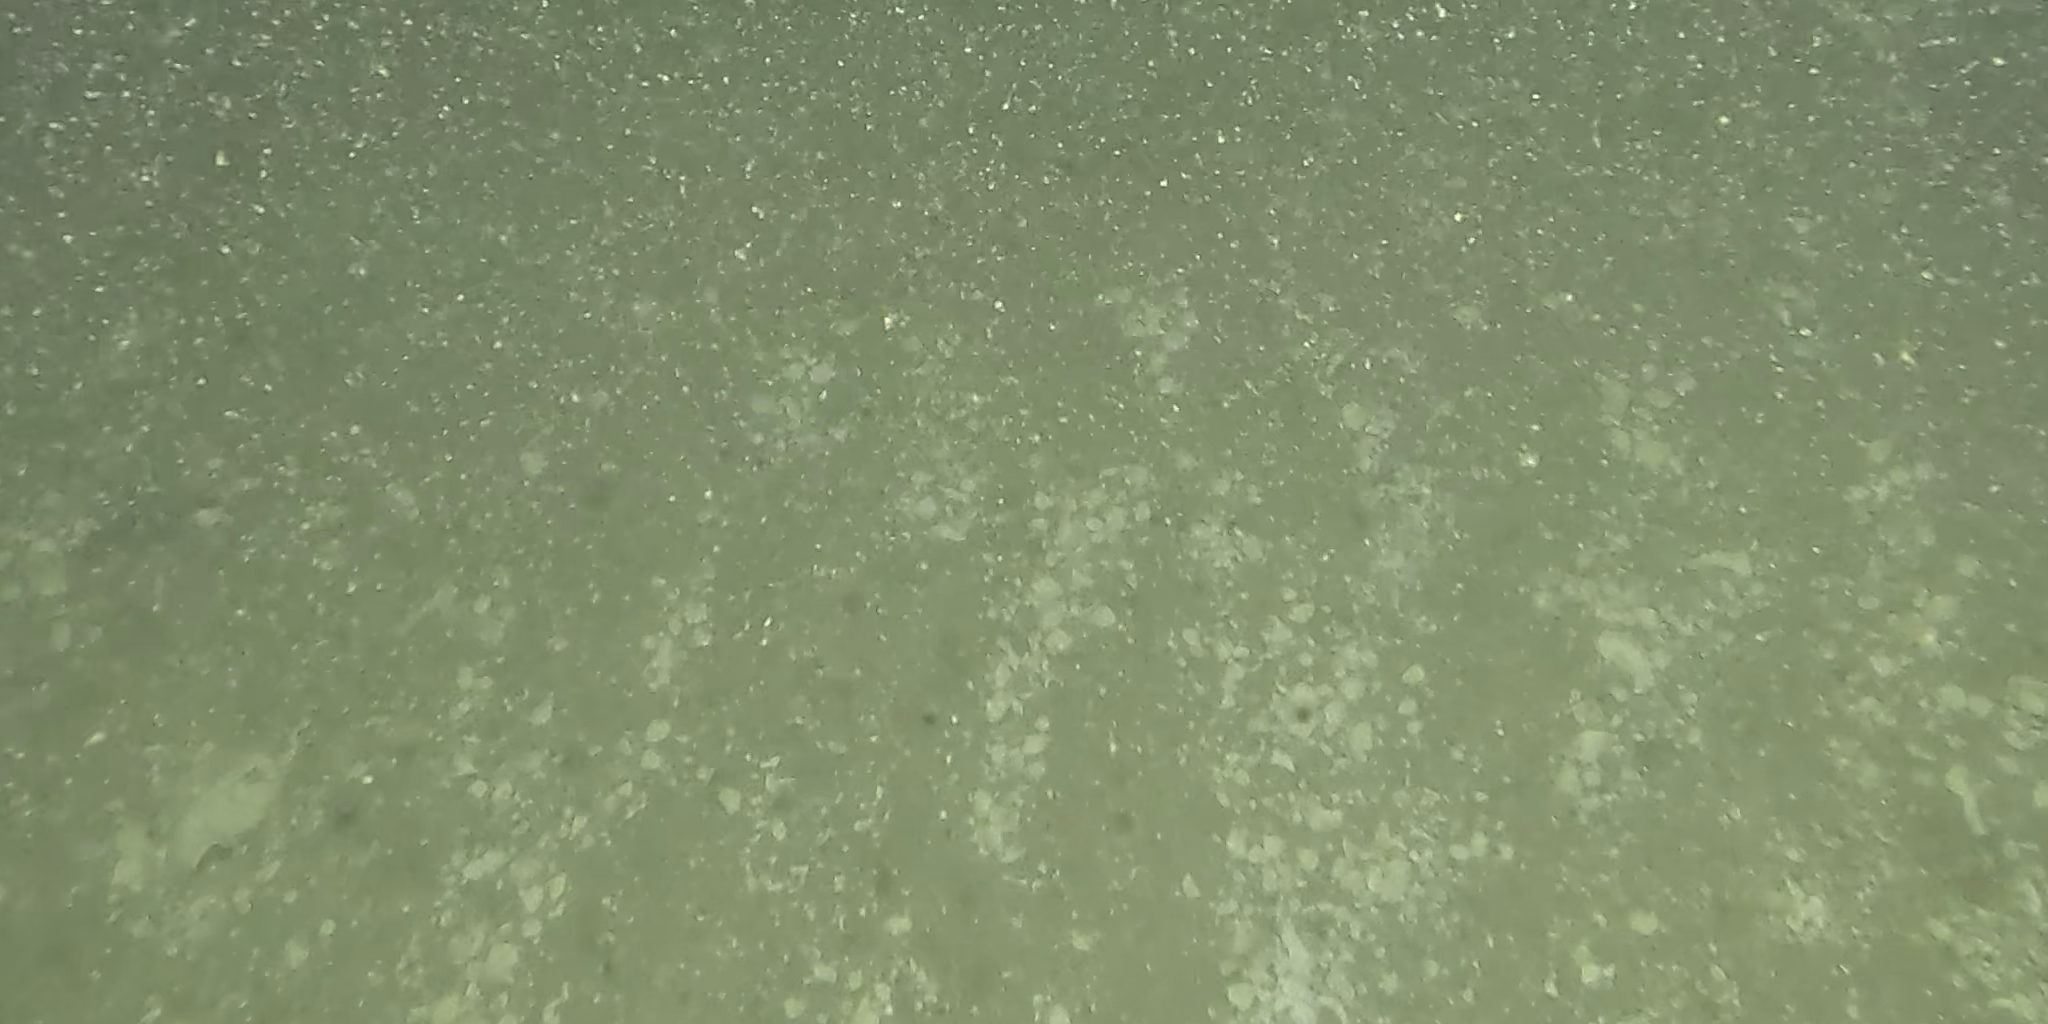
Seabed habitat: sand